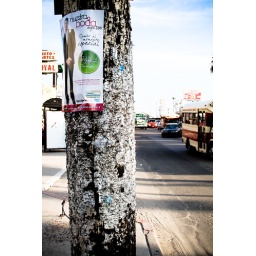
Oh, how much this telephone pole must have communicated over the years.